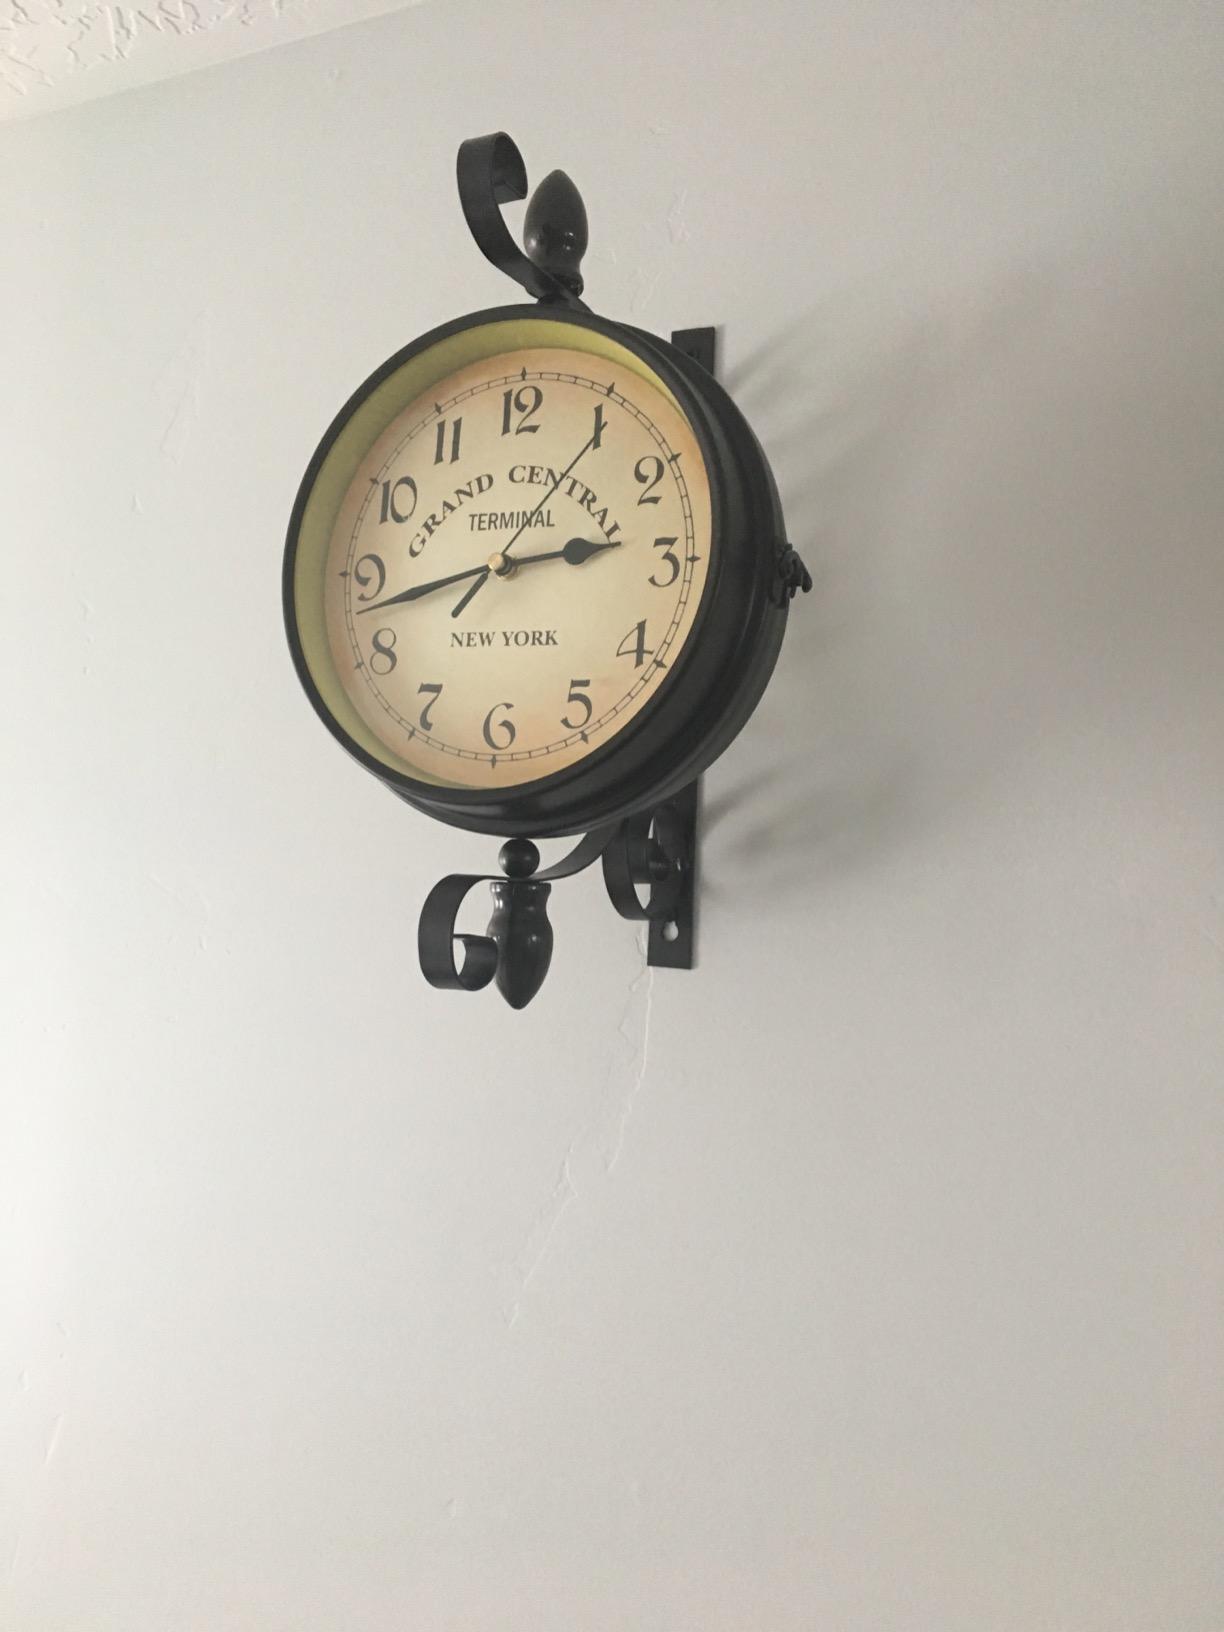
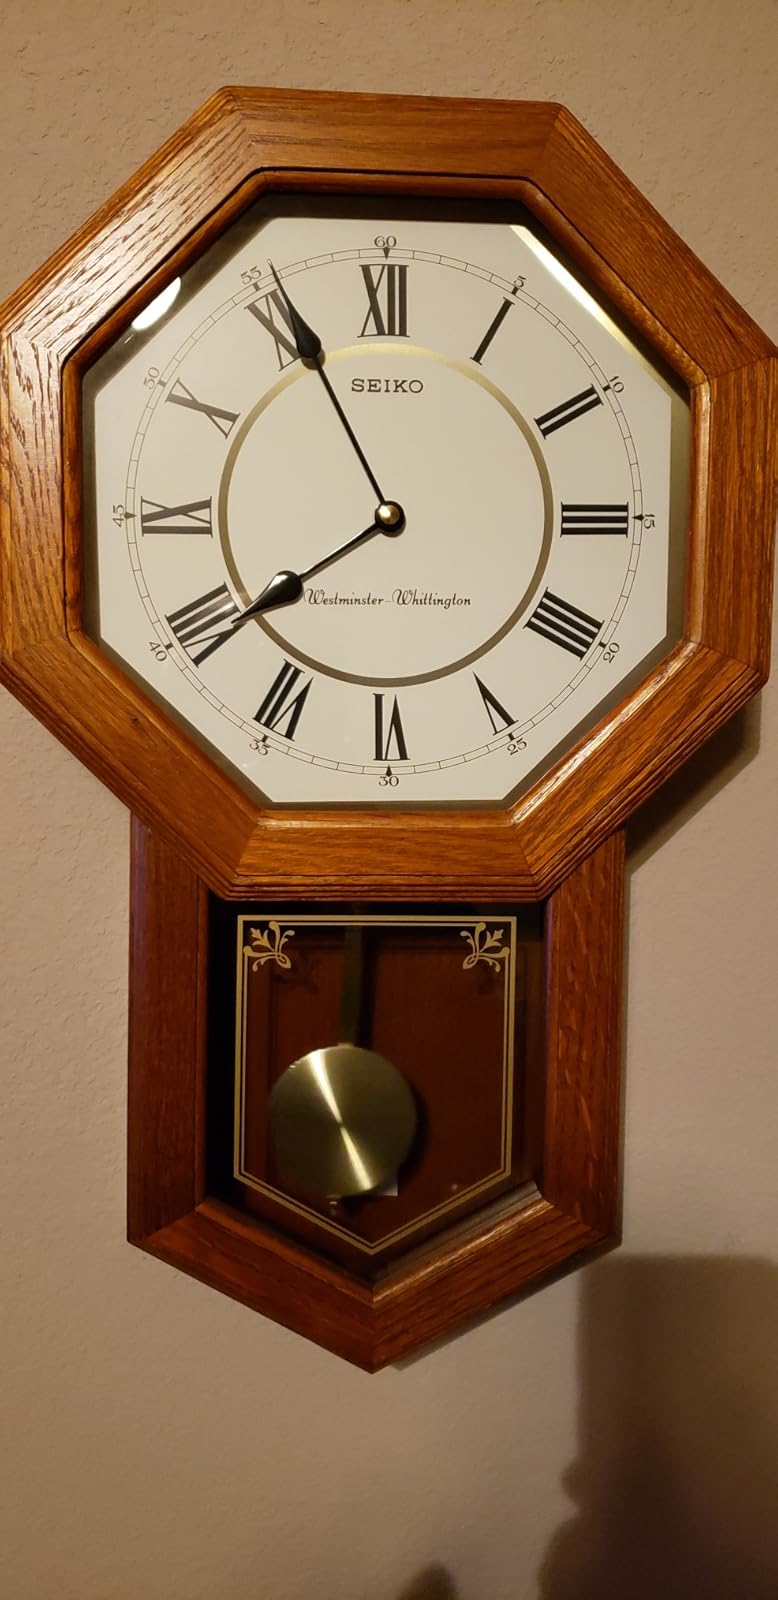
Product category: clock
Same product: no